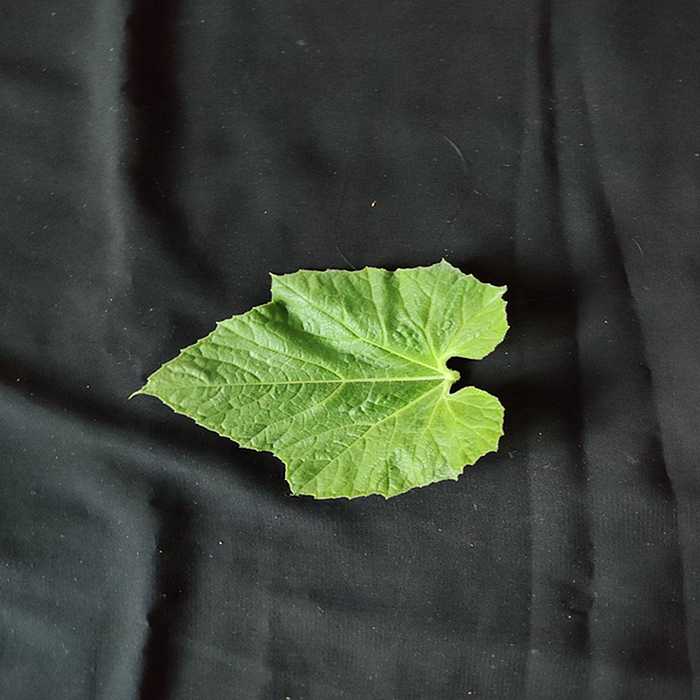
Plant: Bottle gourd
Label: Fresh leaf